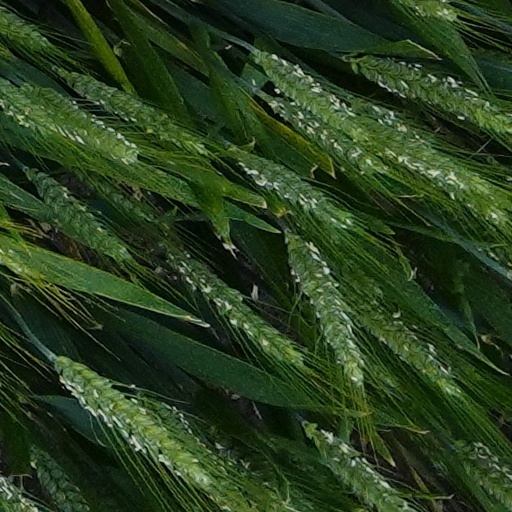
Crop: wheat